Answer in natural language. Considering the relative positions, is black metal chair (marked B) above or below hemnes day bed (marked A)? Choose between the following options: below or above
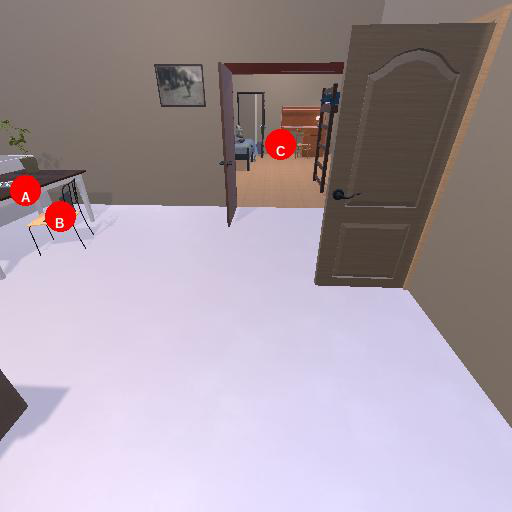
<answer>below</answer>